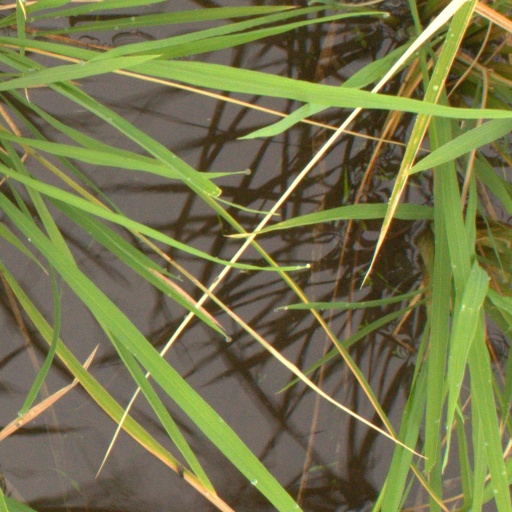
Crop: rice